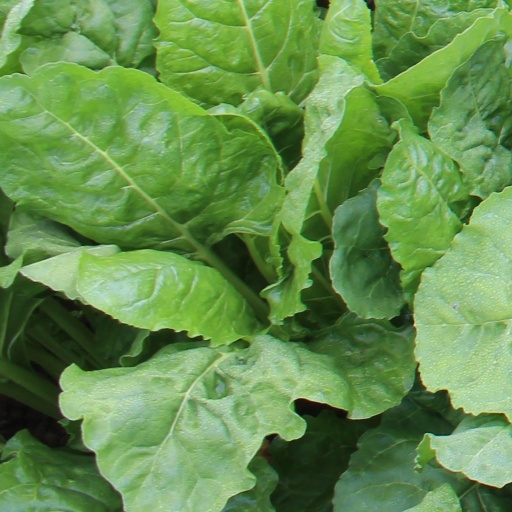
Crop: sugar beet